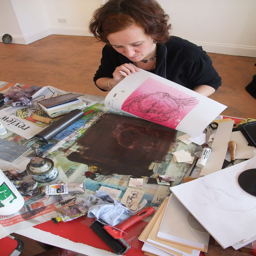
make space : person is job title in the art gallery